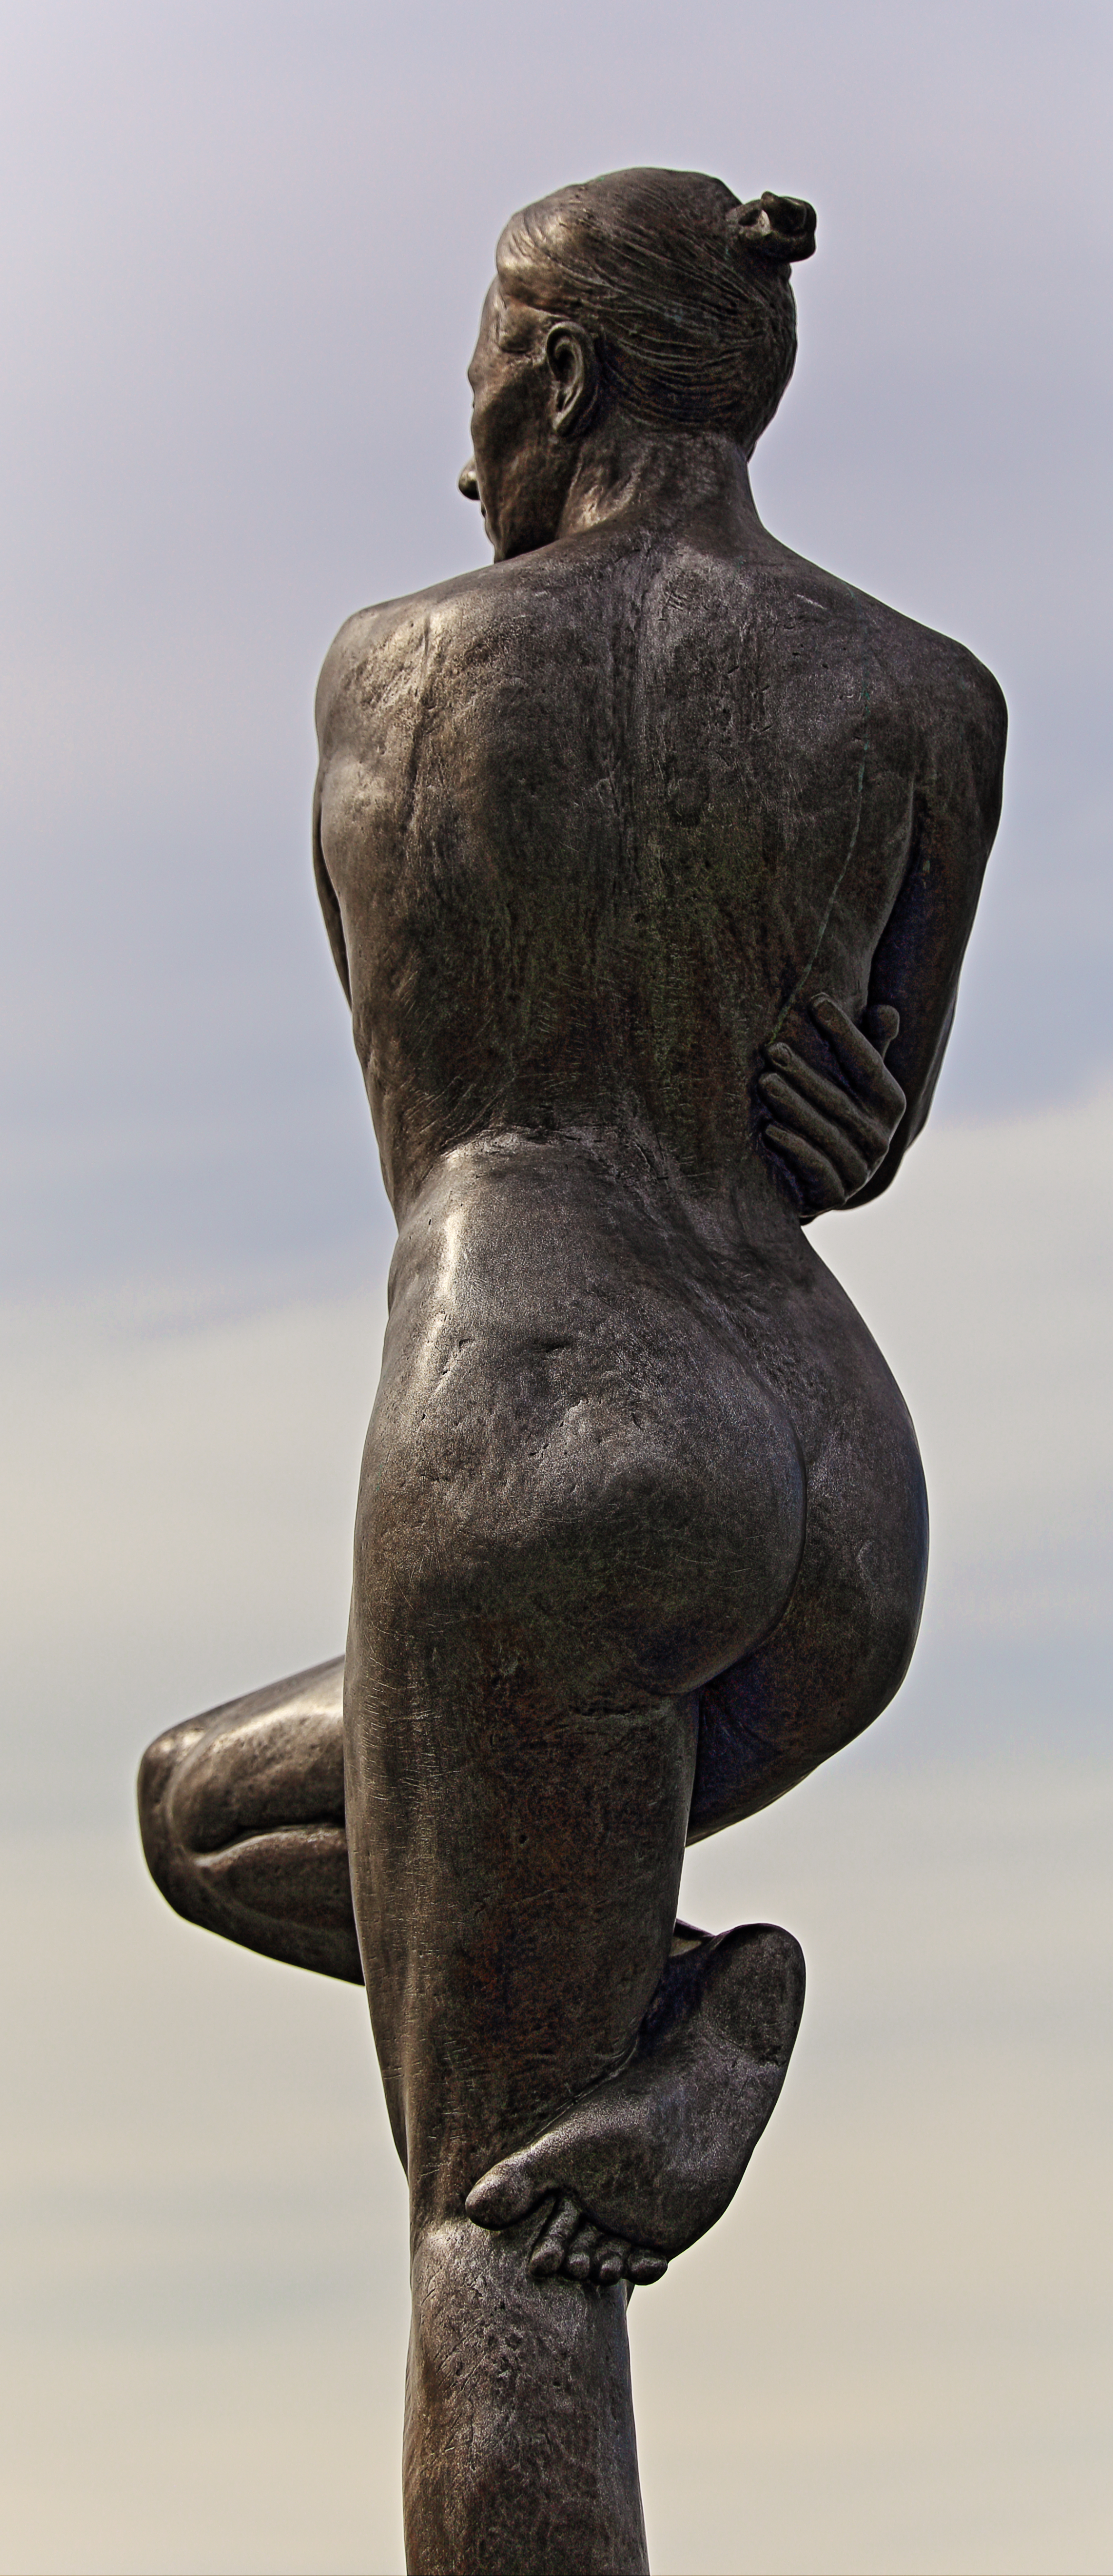
monument, statue, sculpture, art, temple, bronze, bronze sculpture, ancient history